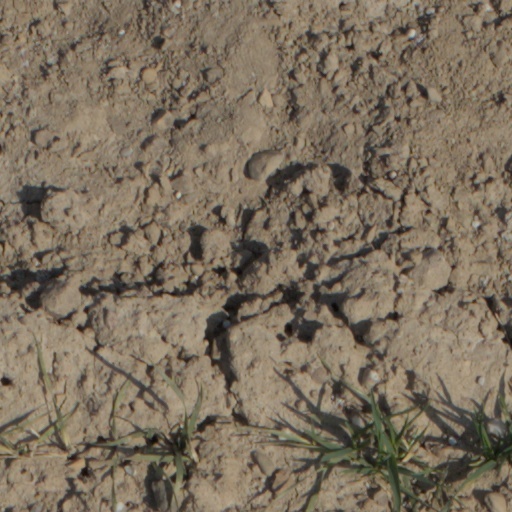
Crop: wheat